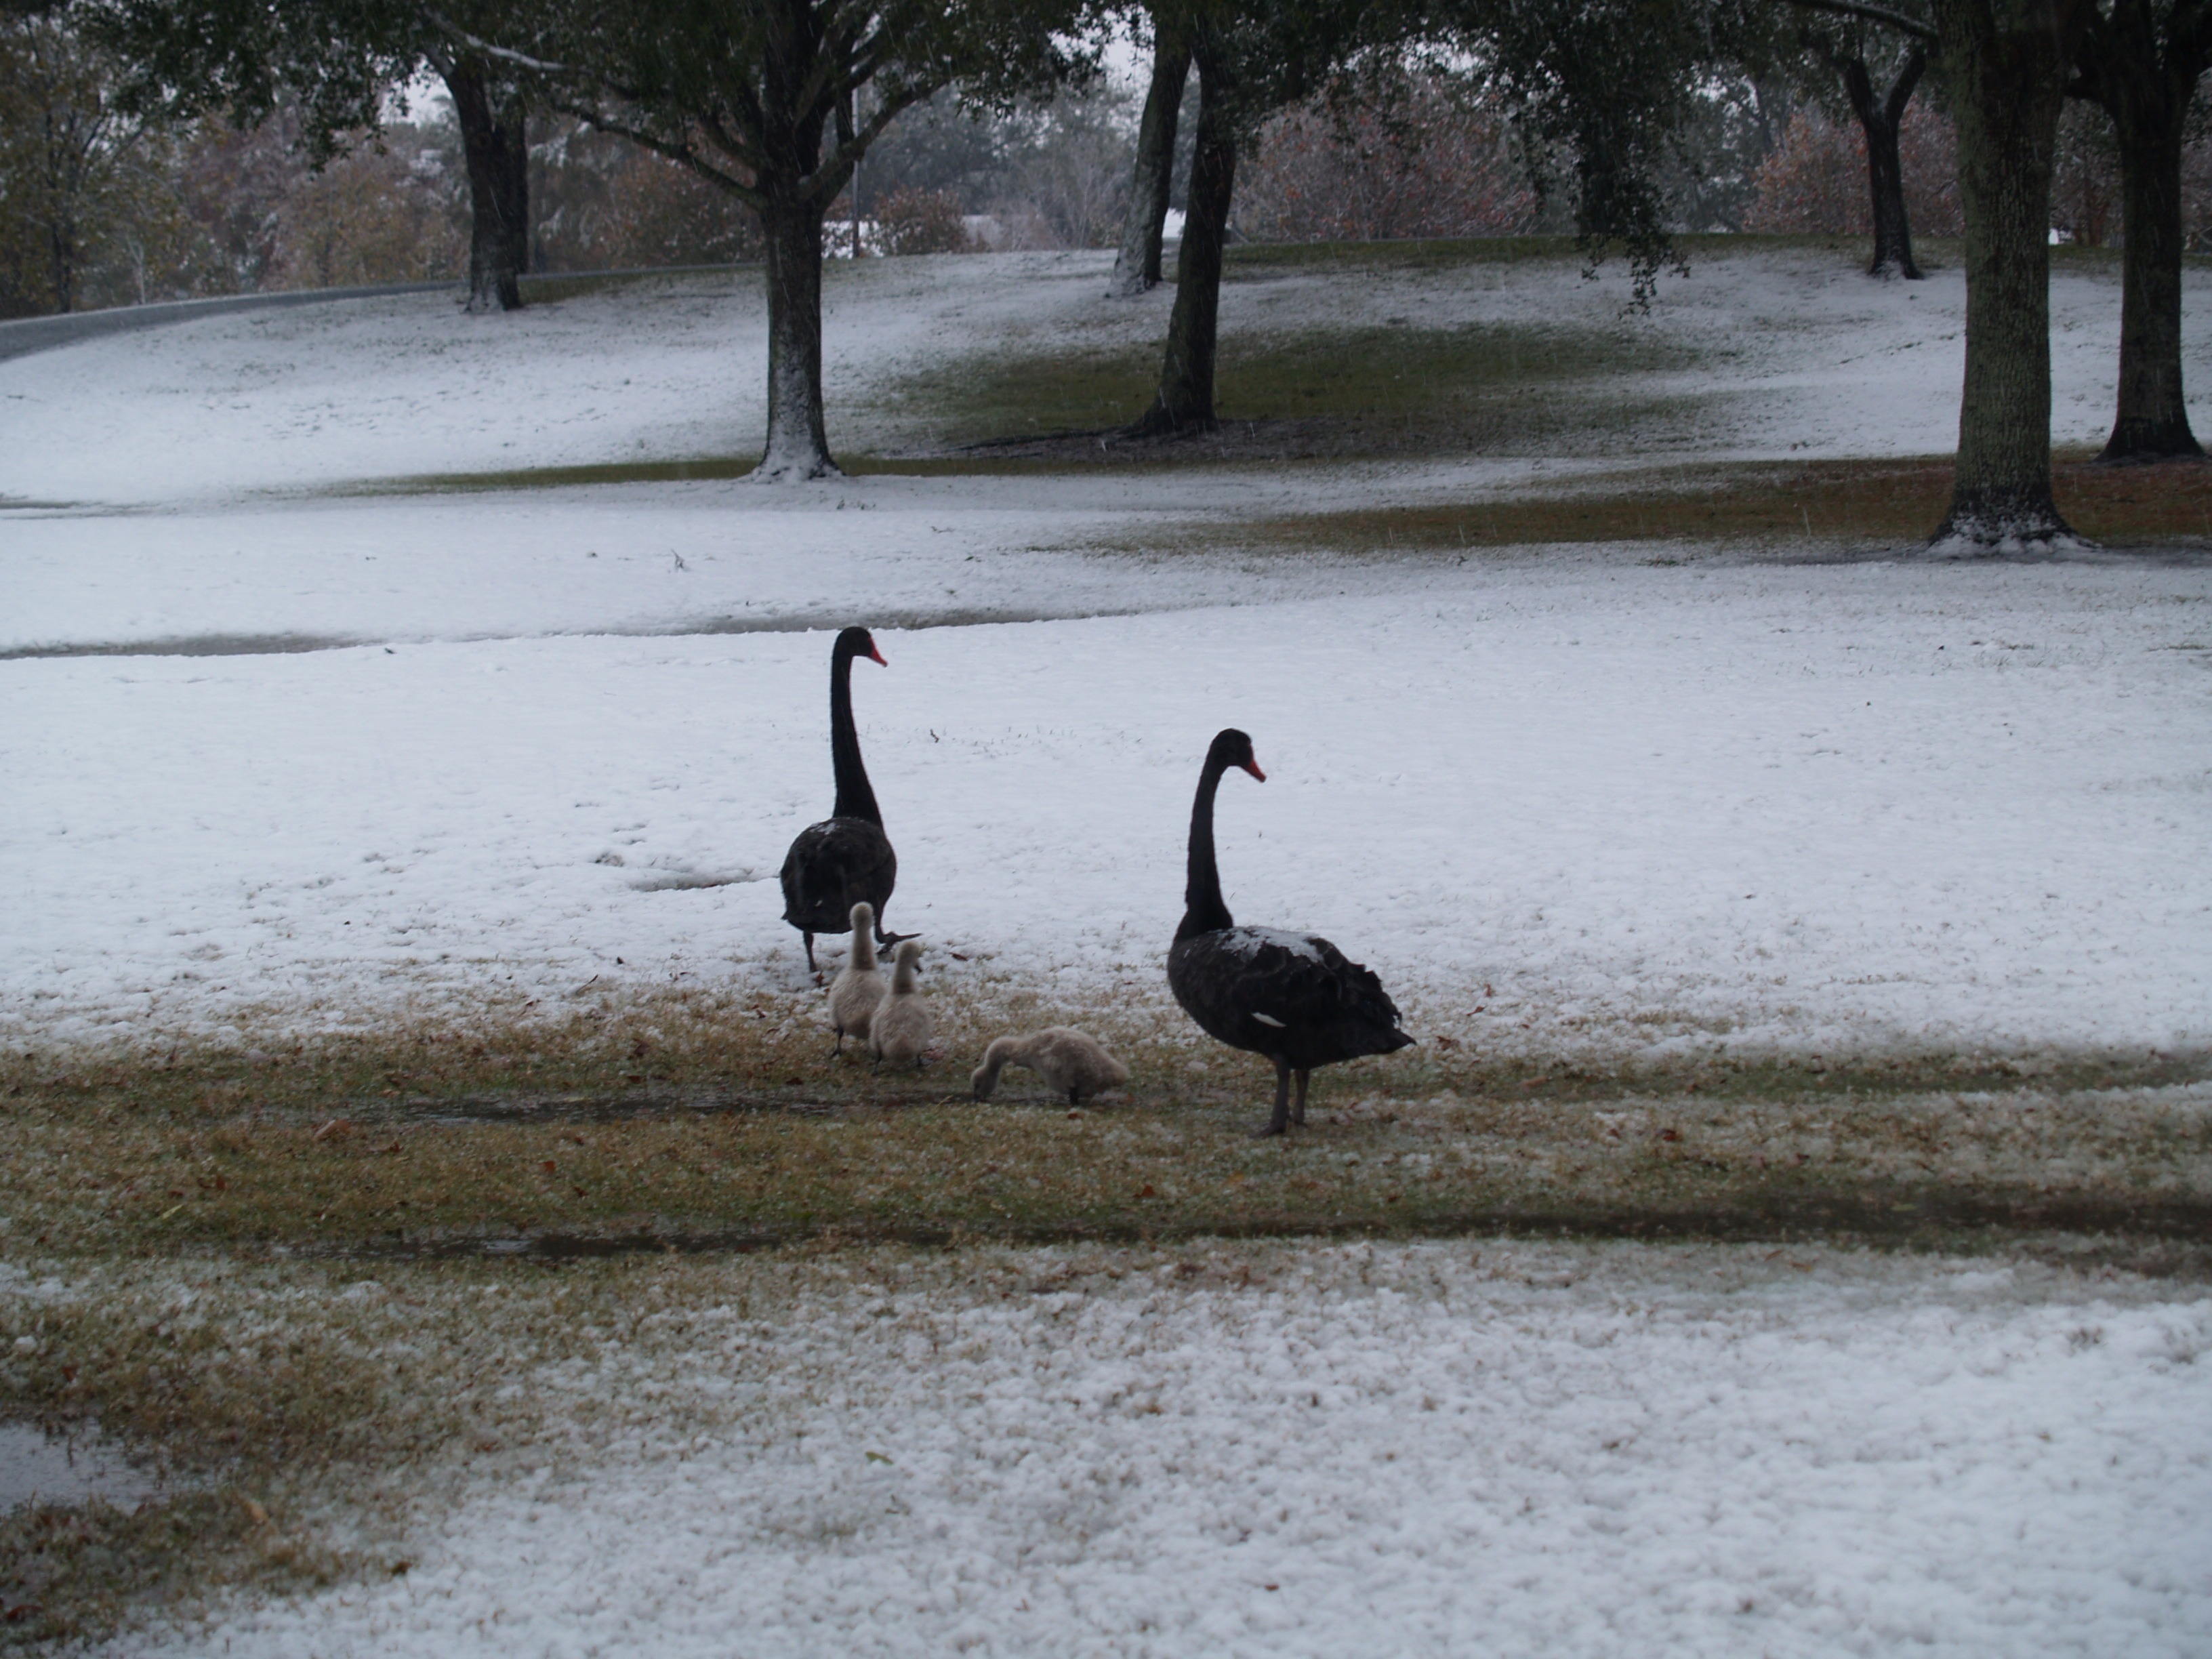
nature, snow, winter, bird, animal, wildlife, park, weather, season, fauna, duck, goose, geese, ducks, waterfowl, water bird, duck bird, domestic goose, ducks geese and swans